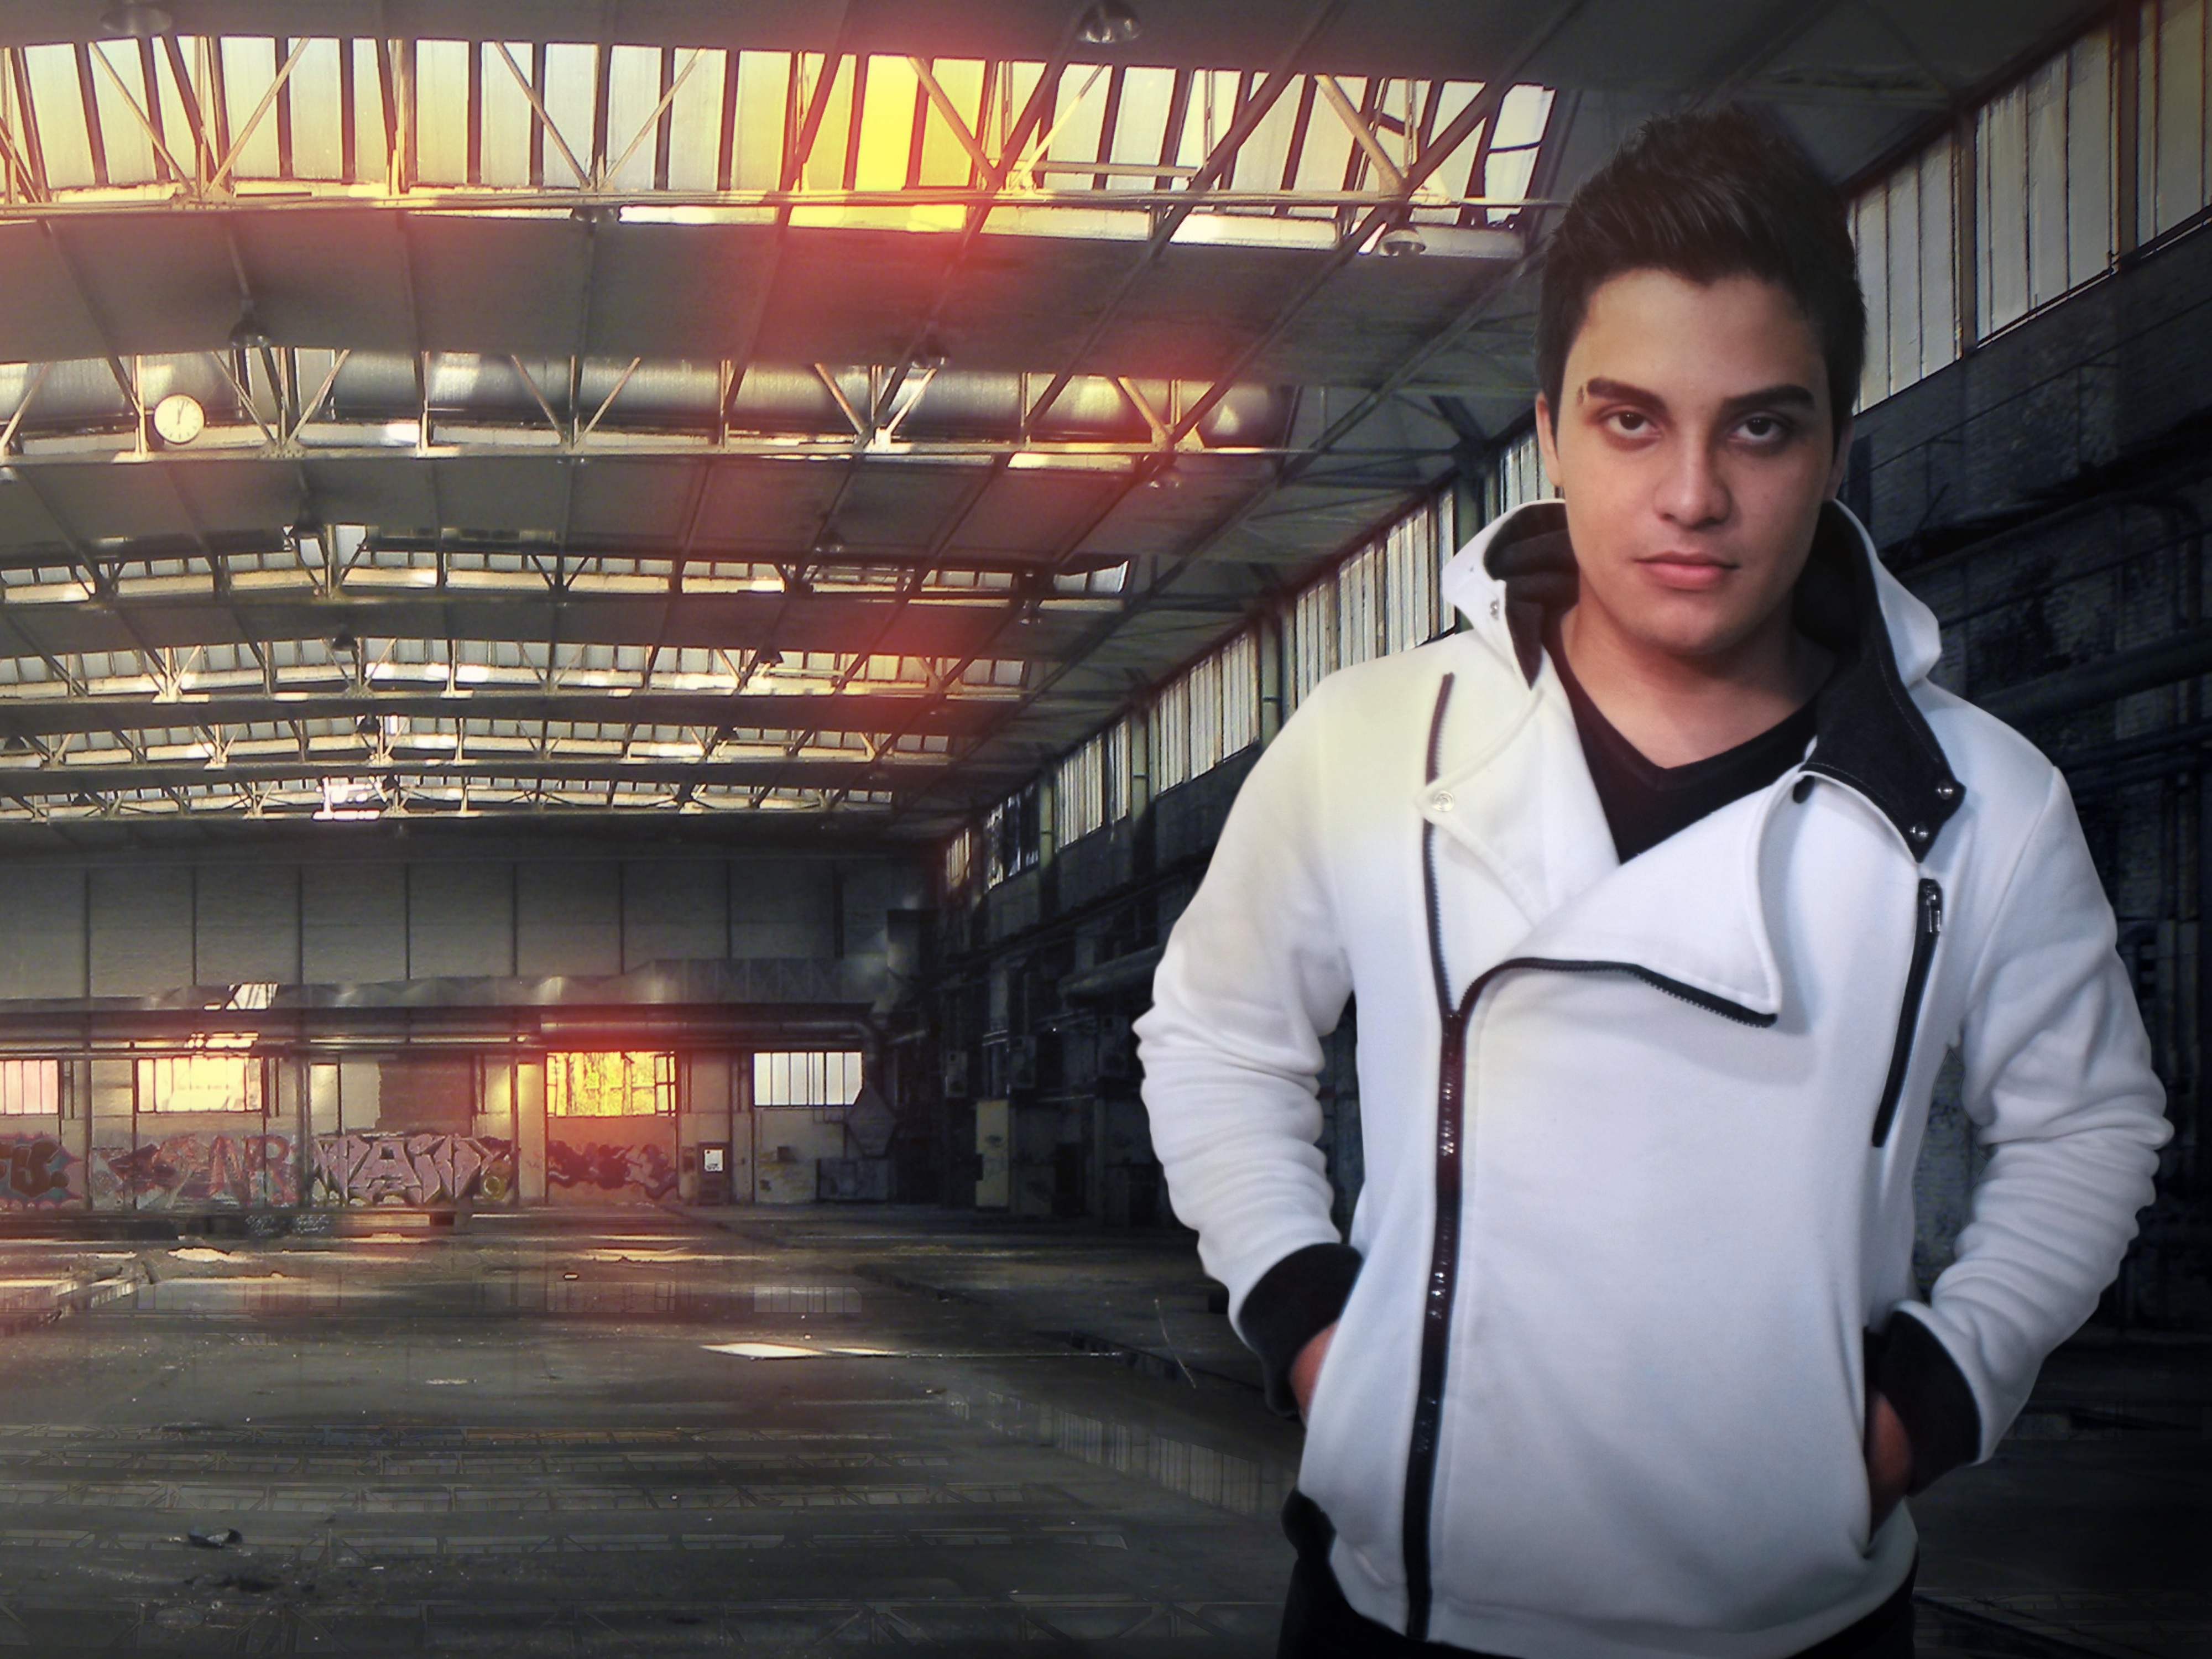
man, landscape, boy, model, coat, wallpaper, sol, style, screenshot, blouse, sets